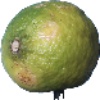
Label: limes